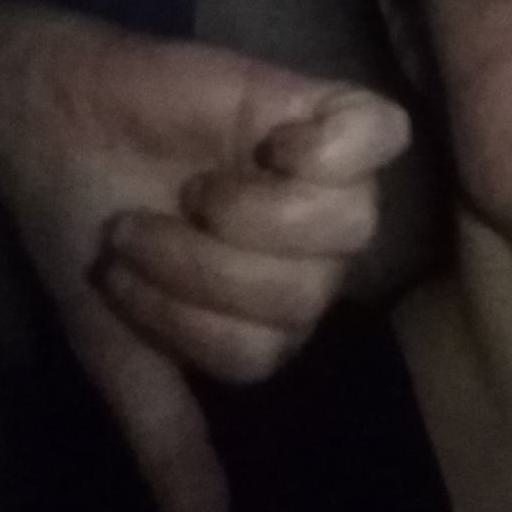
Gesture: dislike